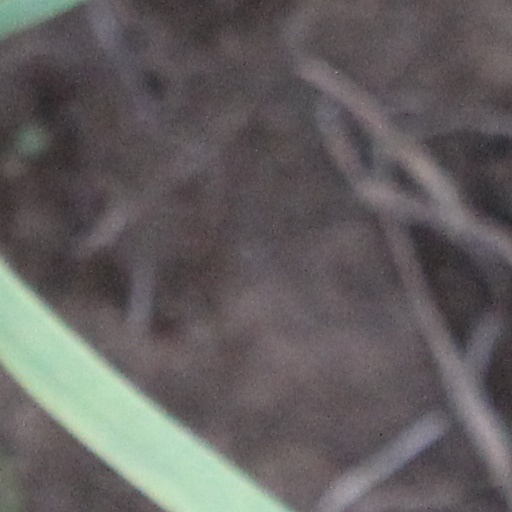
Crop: wheat